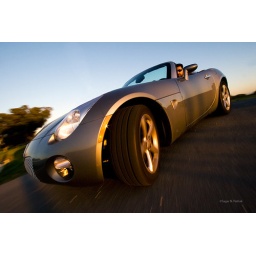
put the car in neutral, brakes off, and coast down the hill...